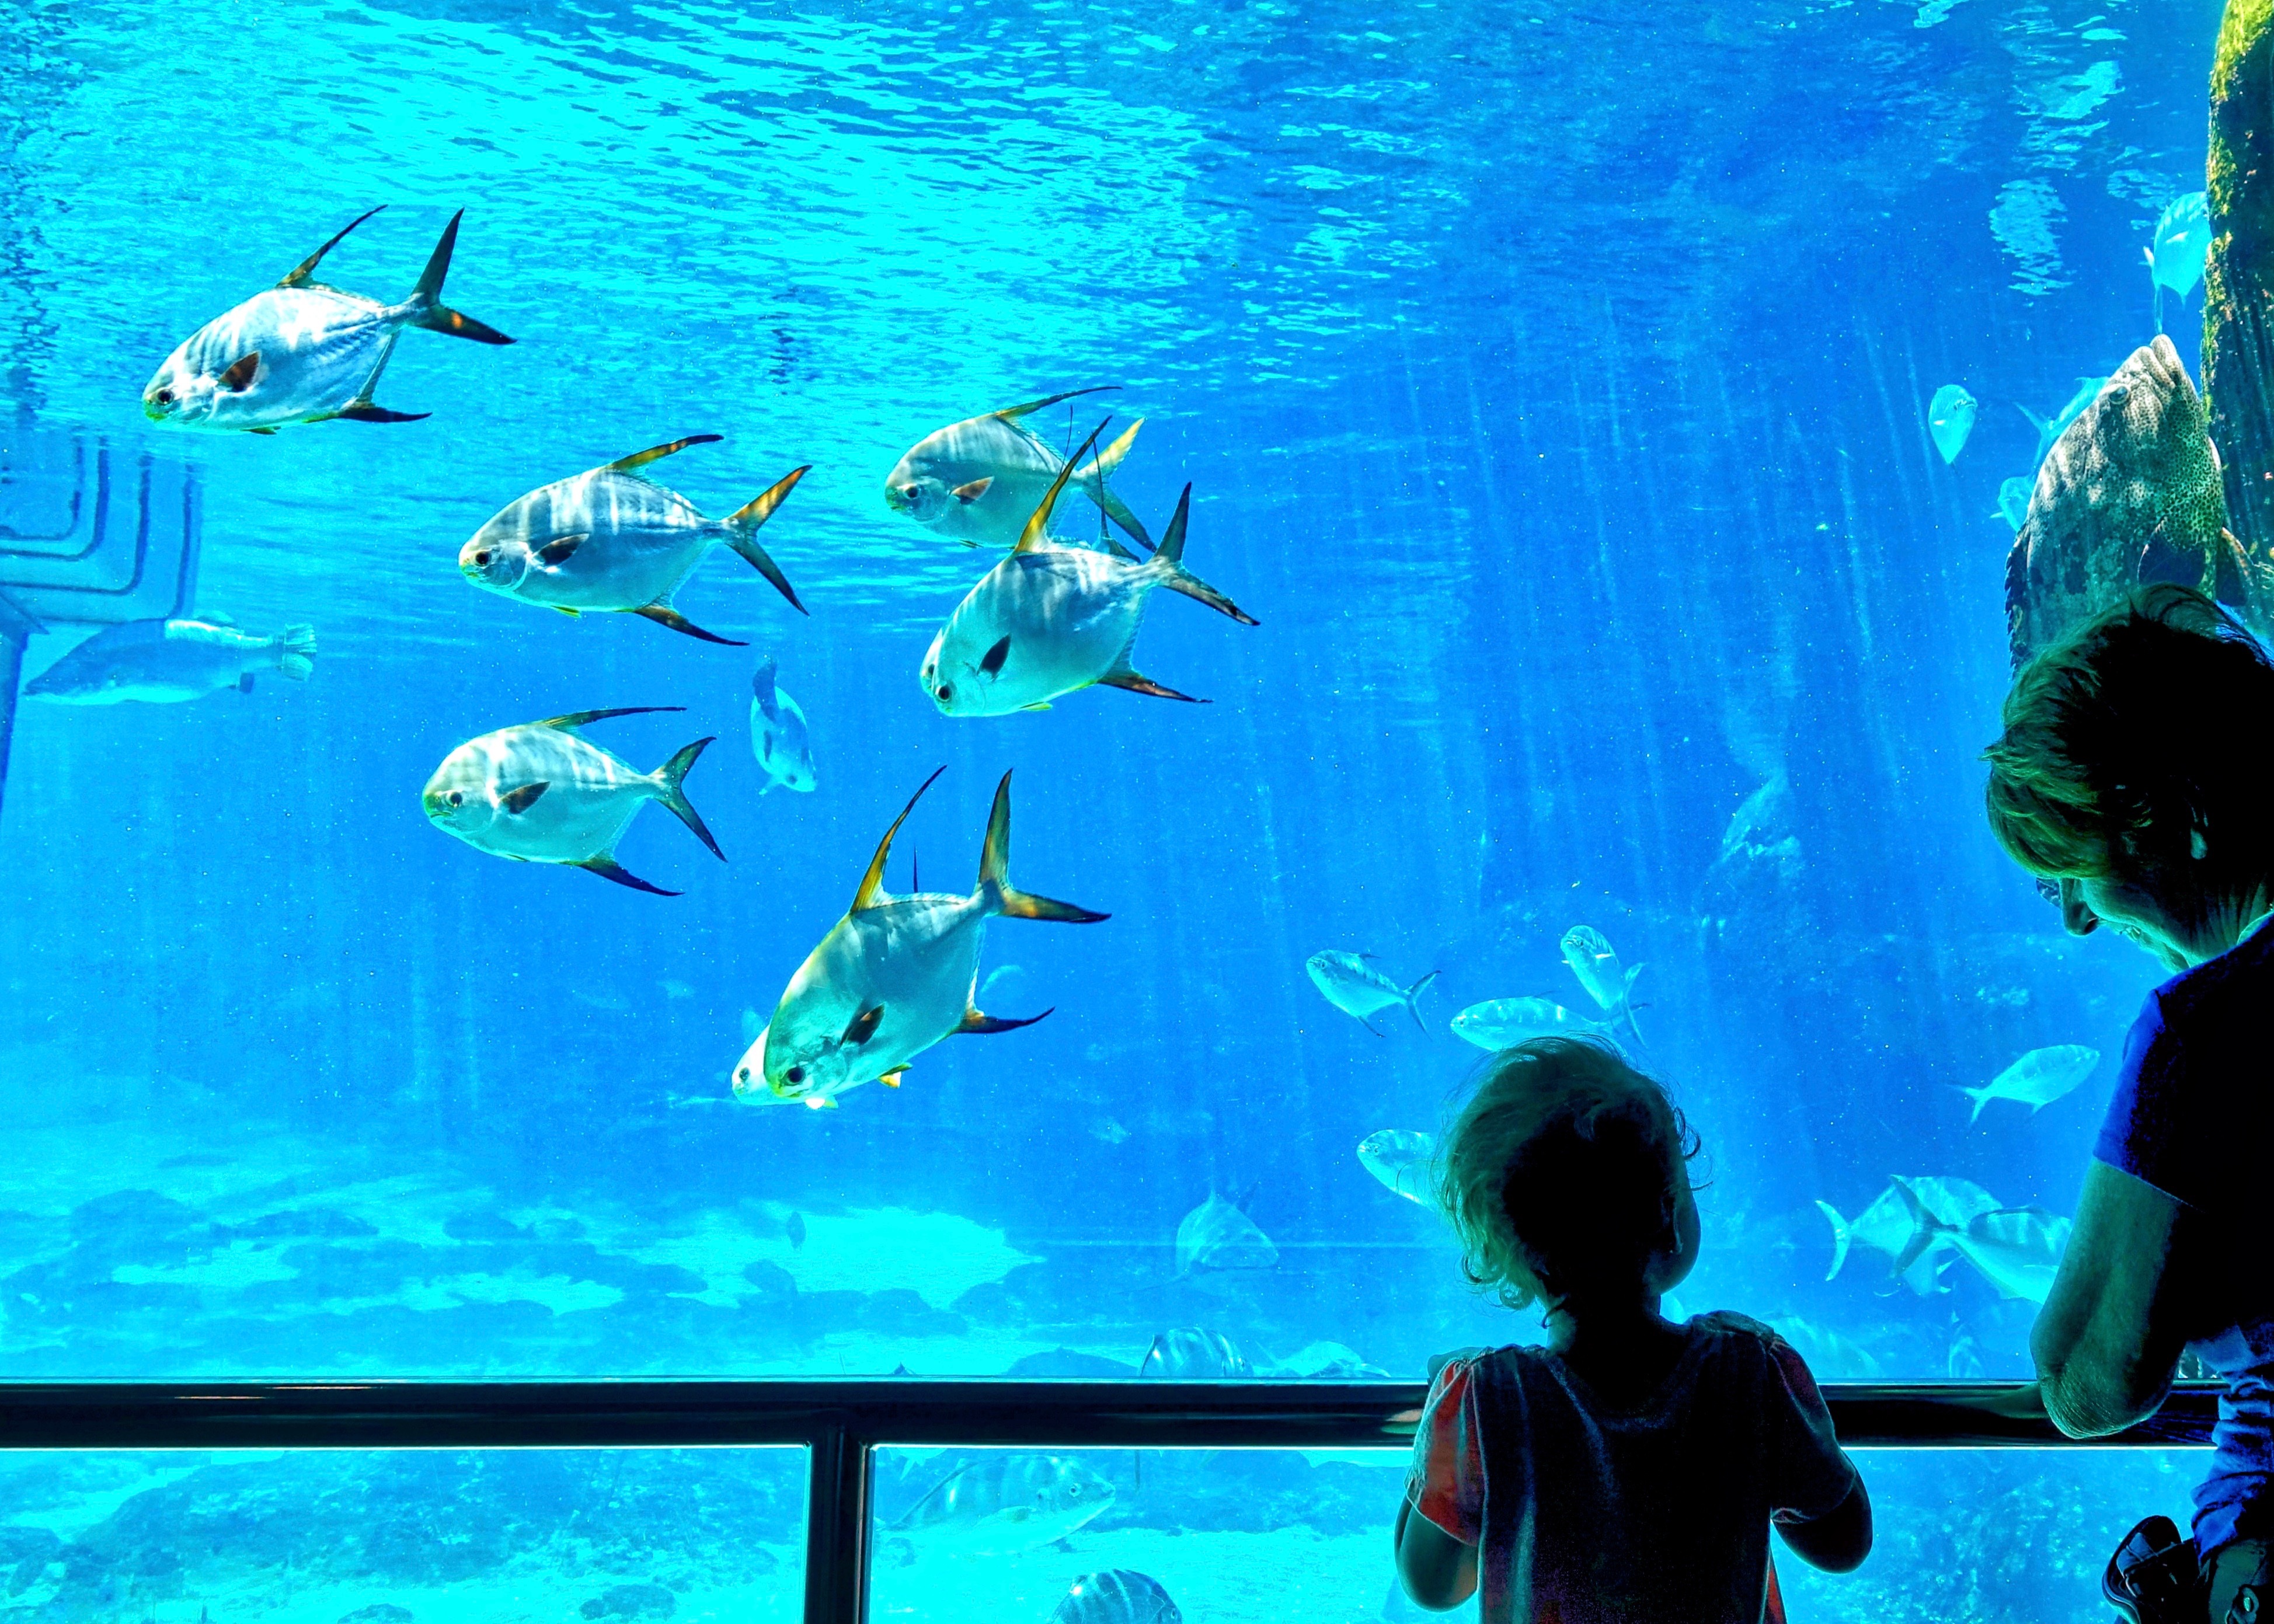
sea, ocean, view, underwater, biology, blue, aquatic, fish, aquarium, school, tanks, watching, marine biology